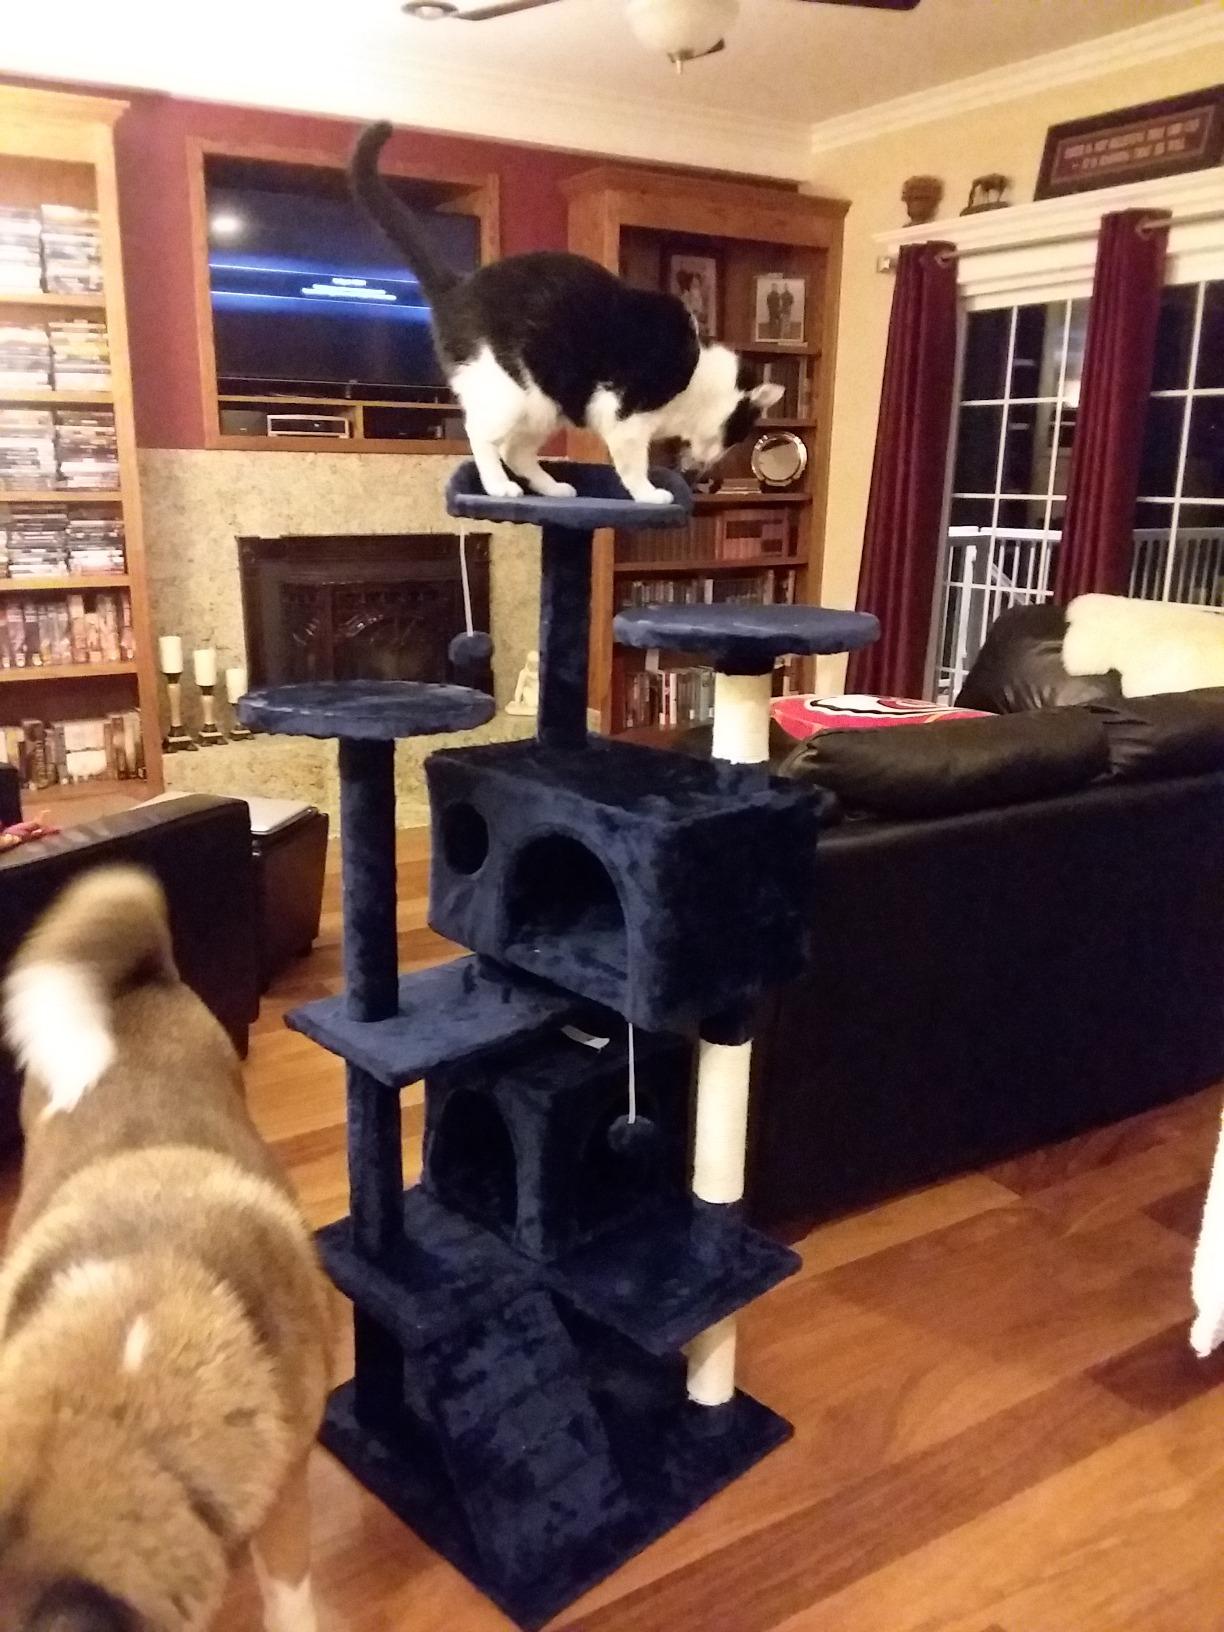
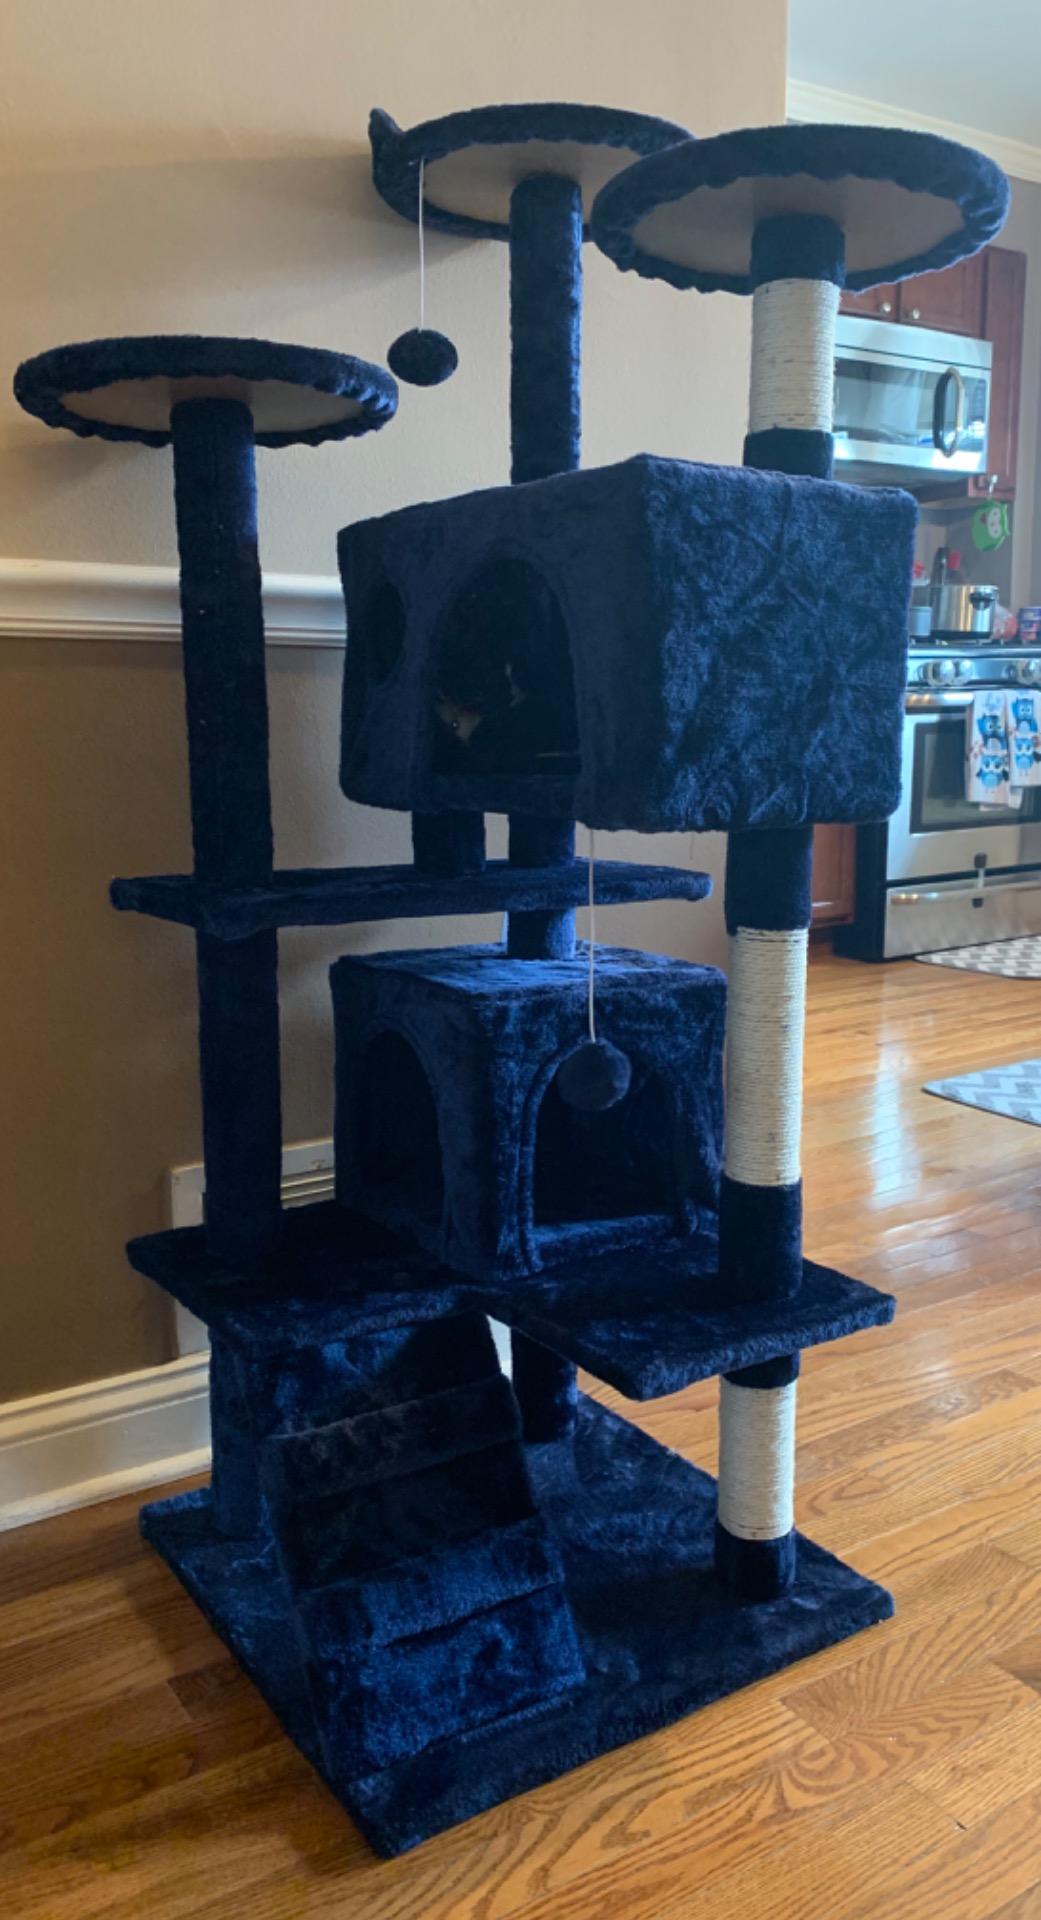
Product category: items_cat tree
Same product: yes